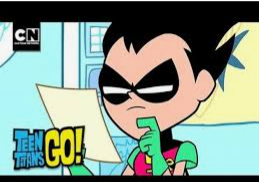
Portrait style: Cartoon Portrait